Pakistani rock

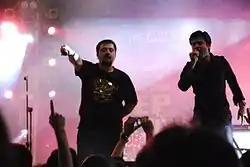
The heavy metal music act, Entity Paradigm, performing, 2009.

After the successful emergence of Vital Signs in the 1980s and Junoon in the 1990s, the heavy metal music genre began to rise after the 1997 general elections. The roots of Pakistani heavy metal music can be traced back to the new wave of British heavy metal when it was transferred in the late 1980s and early 1990s. In the 1980s, the bands Final Cut and Barbarians are considered the earliest Pakistani heavy metal bands. Although they were short-lived, they influenced many other musicians. Guitarist Salman Ahmad gained fame for his unique style of playing Sufi-style and neoclassical musics in heavy metal form.